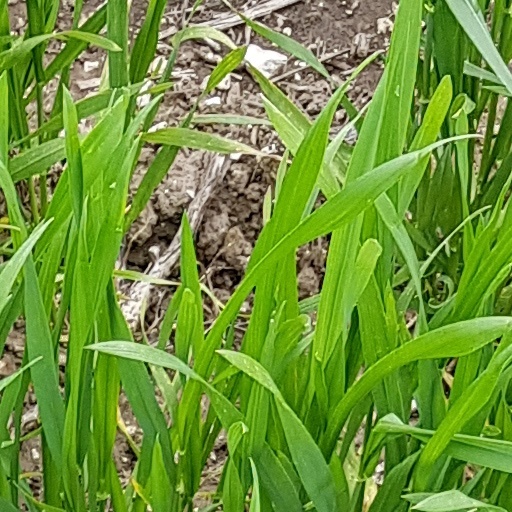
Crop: wheat